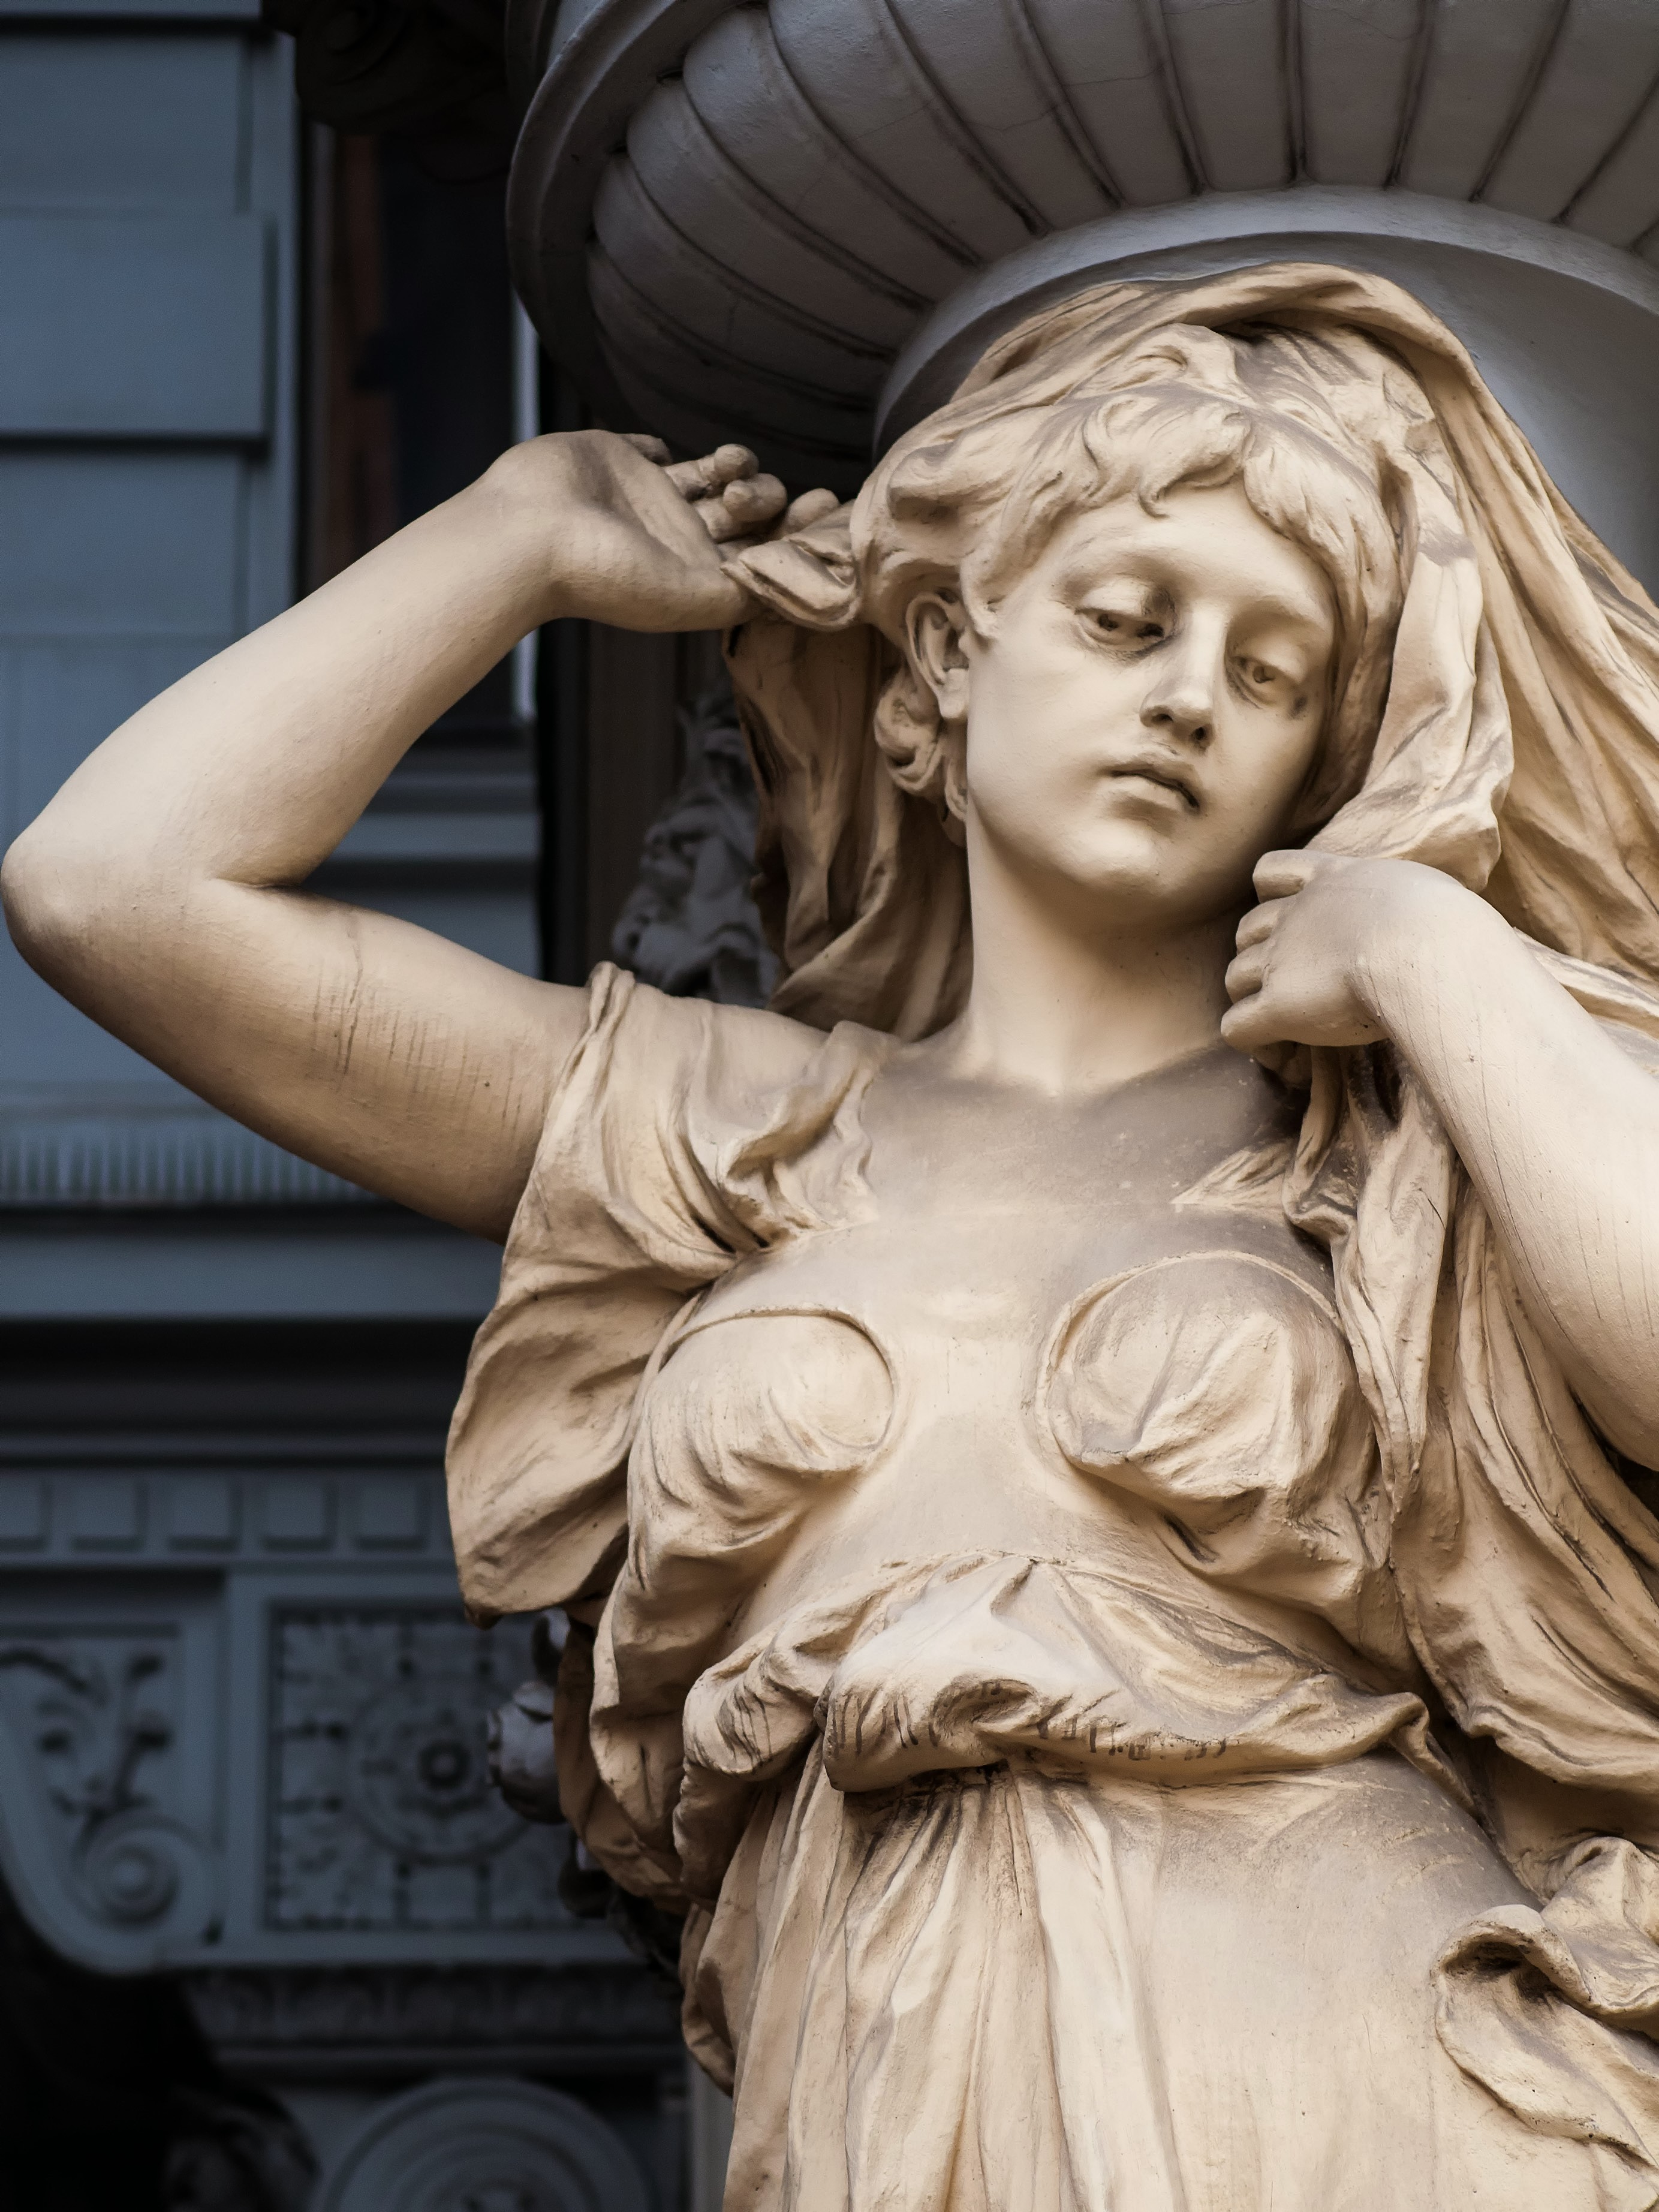
monument, statue, portrait, sculpture, art, temple, carving, wien, osterreich, mythology, ancient history, human positions